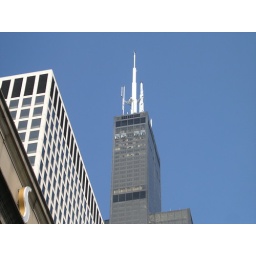
Atop the tower notice the glass boxes to climb out in and see the view